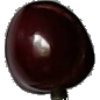
Label: Cherry 1